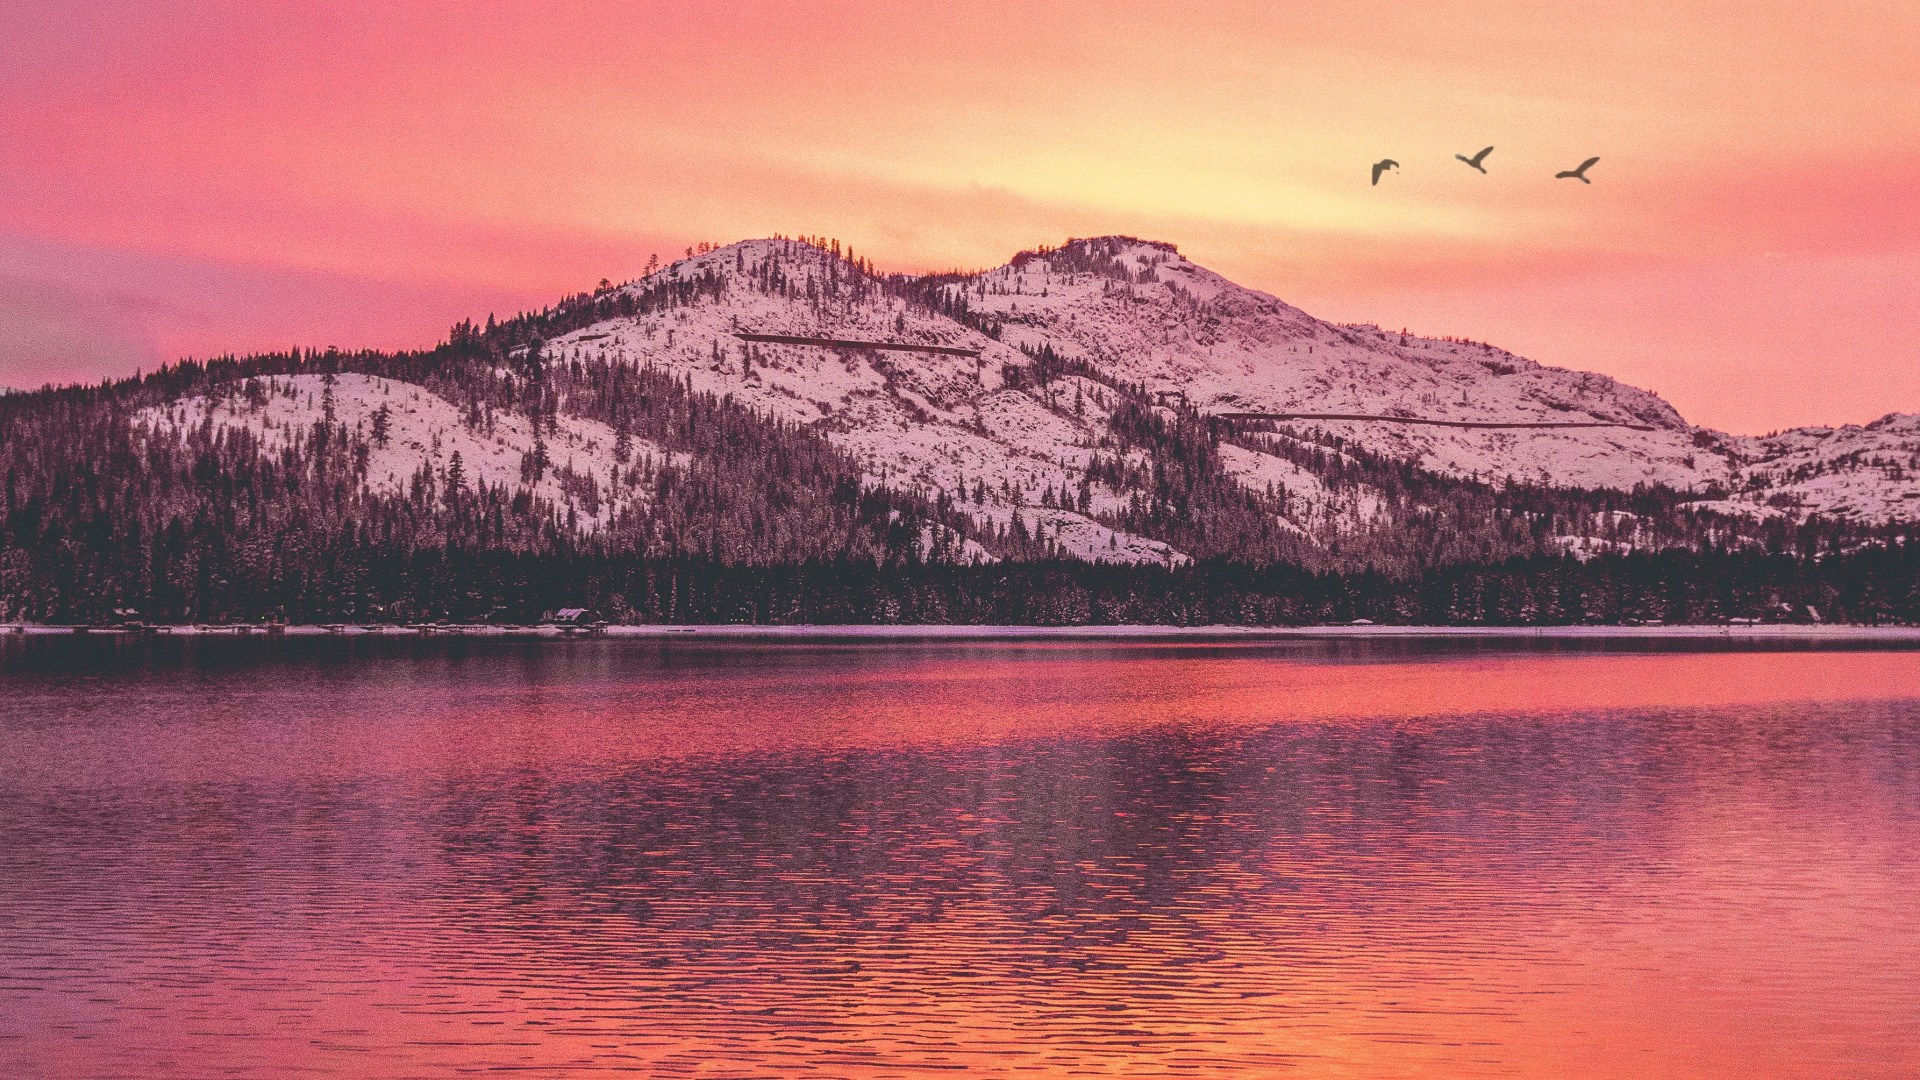
sea, water, cloud, sky, bird, atmosphere, water resources, mountain, afterglow, natural landscape, dusk, highland, lake, sunlight, atmospheric phenomenon, tree, bank, landscape, mountainous landforms, horizon, sunset, mountain range, sunrise, waterway, snow, calm, hill, reservoir, dawn, red sky at morning, winter, fell, freezing, lake district, wilderness, sound, loch, ocean, reflection, evening, tarn, night, glacial landform, coast, flock, inlet, animal migration, massif, rock, channel, bird migration, river